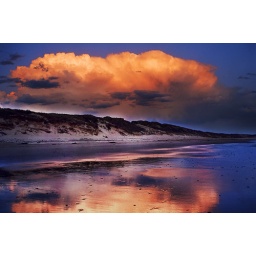
sunset over the sand dunes of 13th beach in Victoria, Australia.